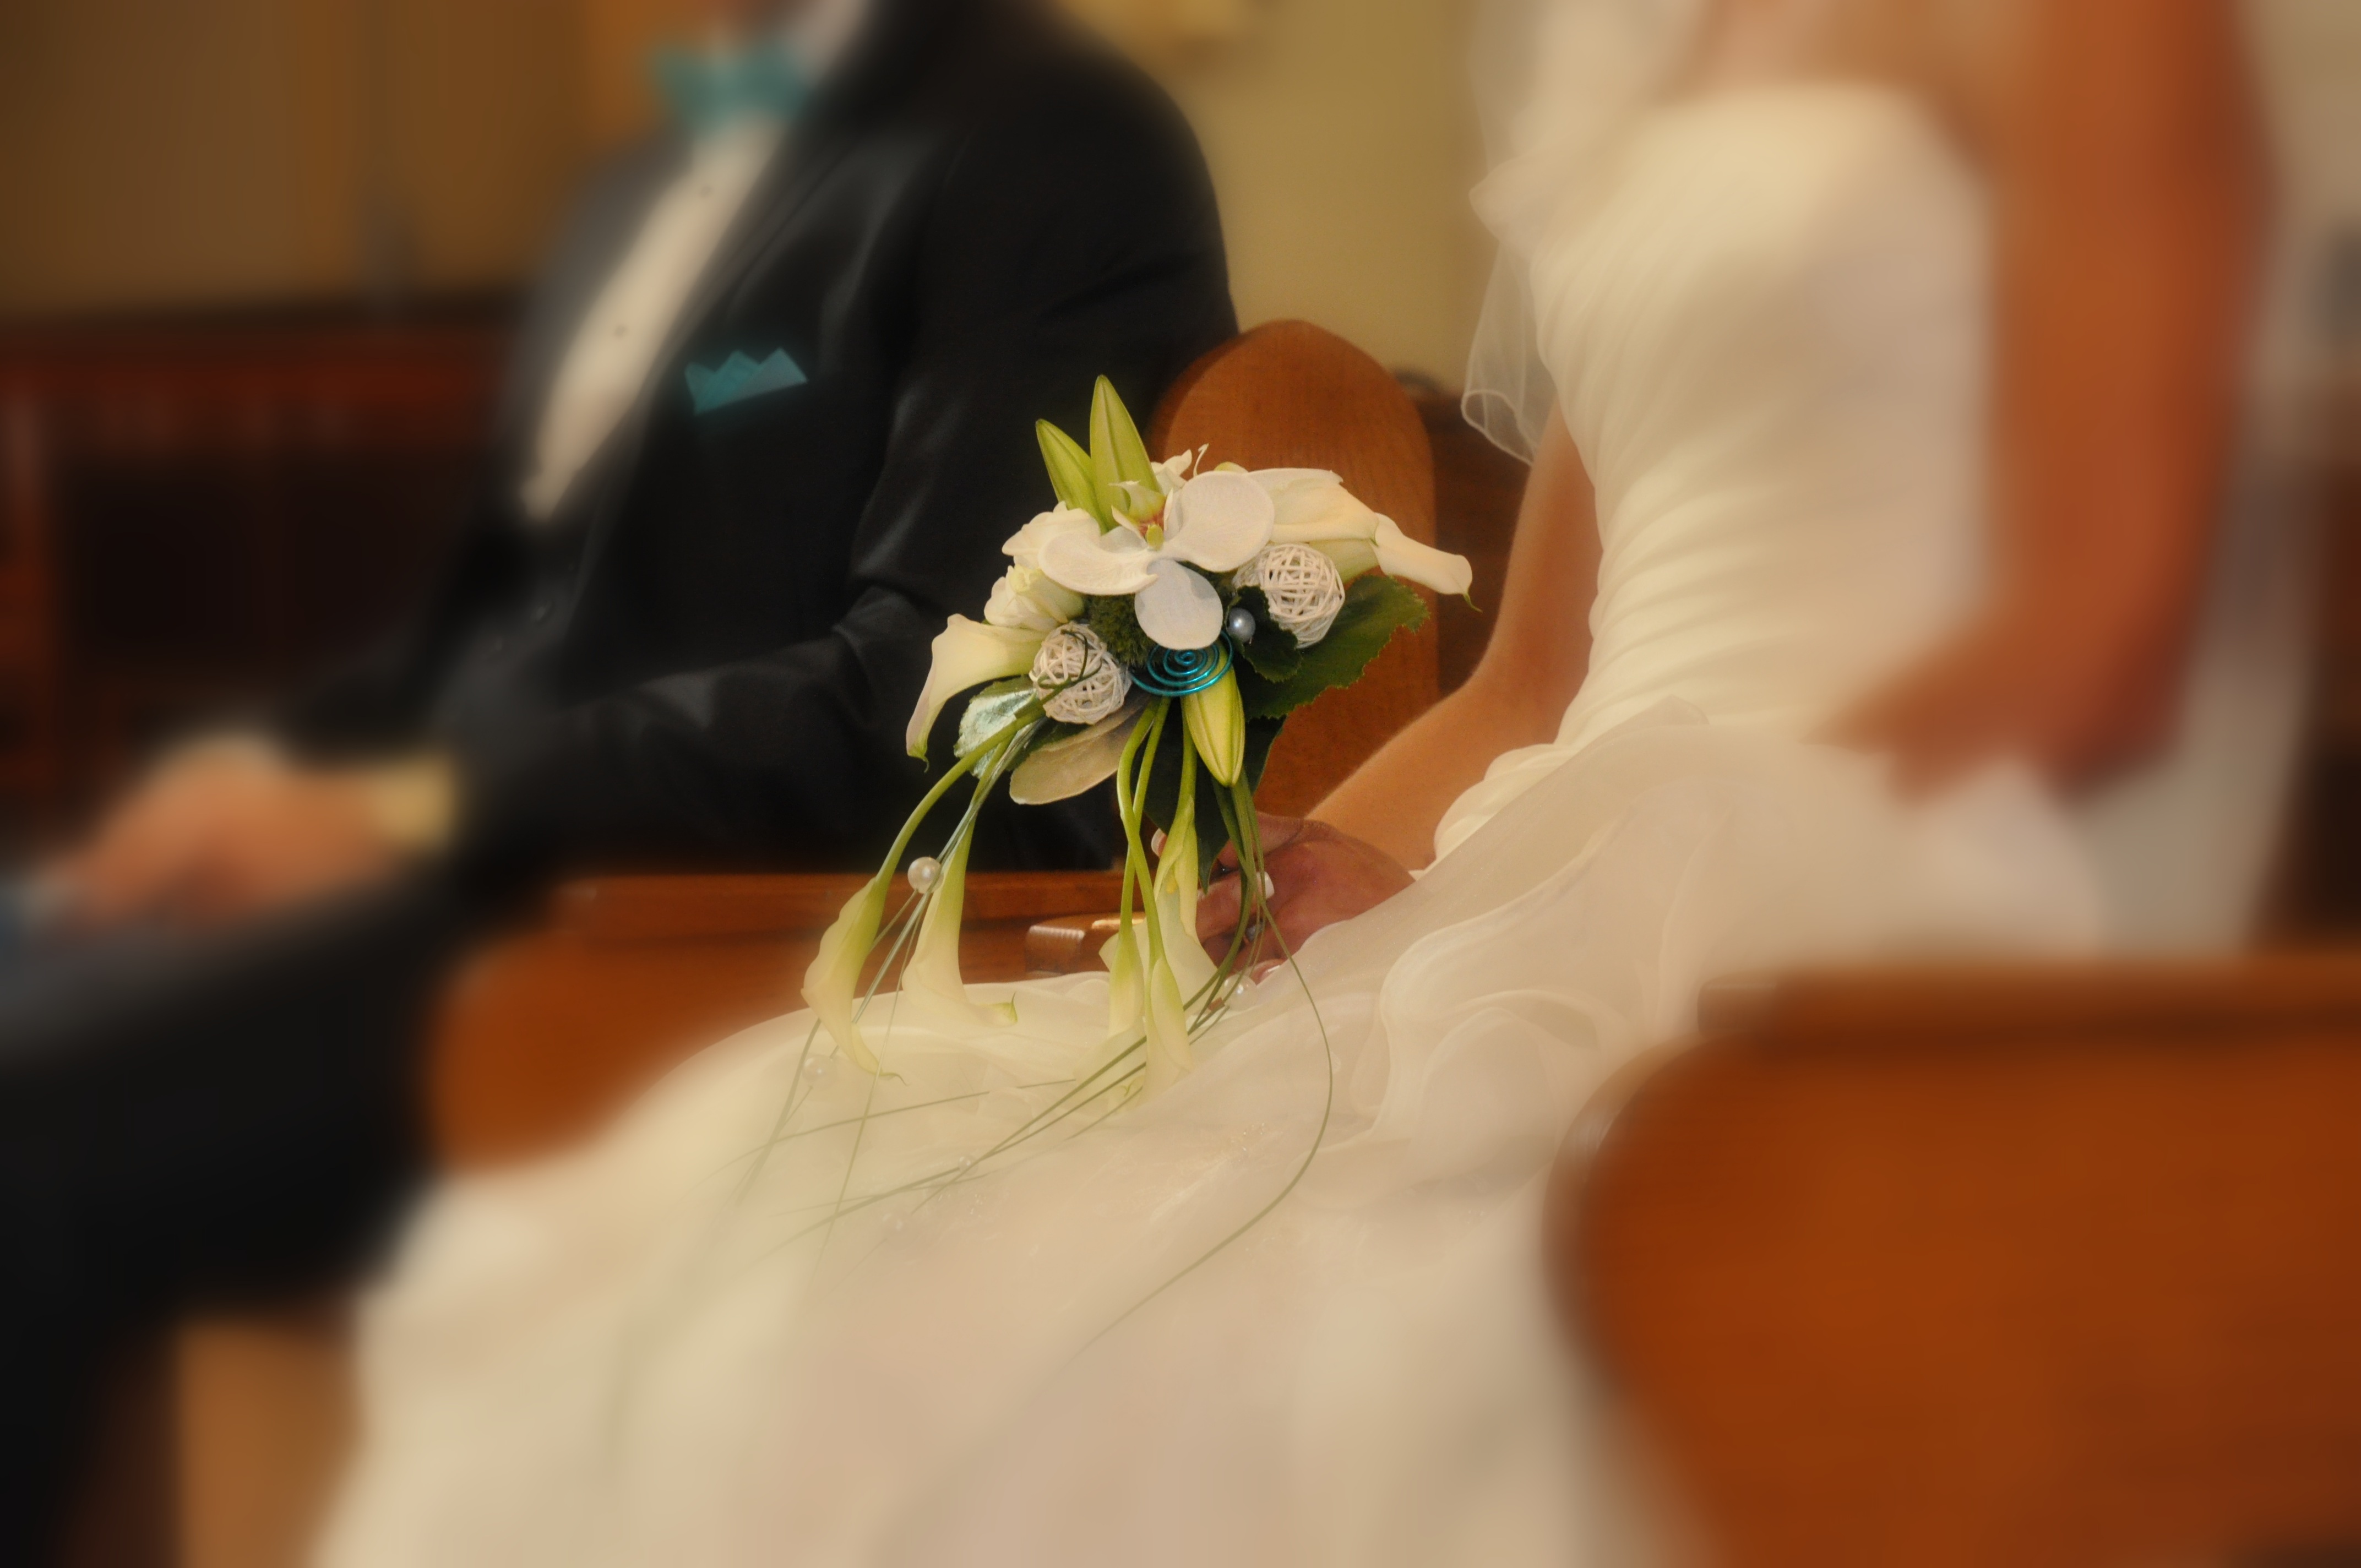
hand, blur, woman, flower, bouquet, yellow, wedding, bride, groom, marriage, ceremony, flange, flower bouquet, wedding photo, wedding photograpy